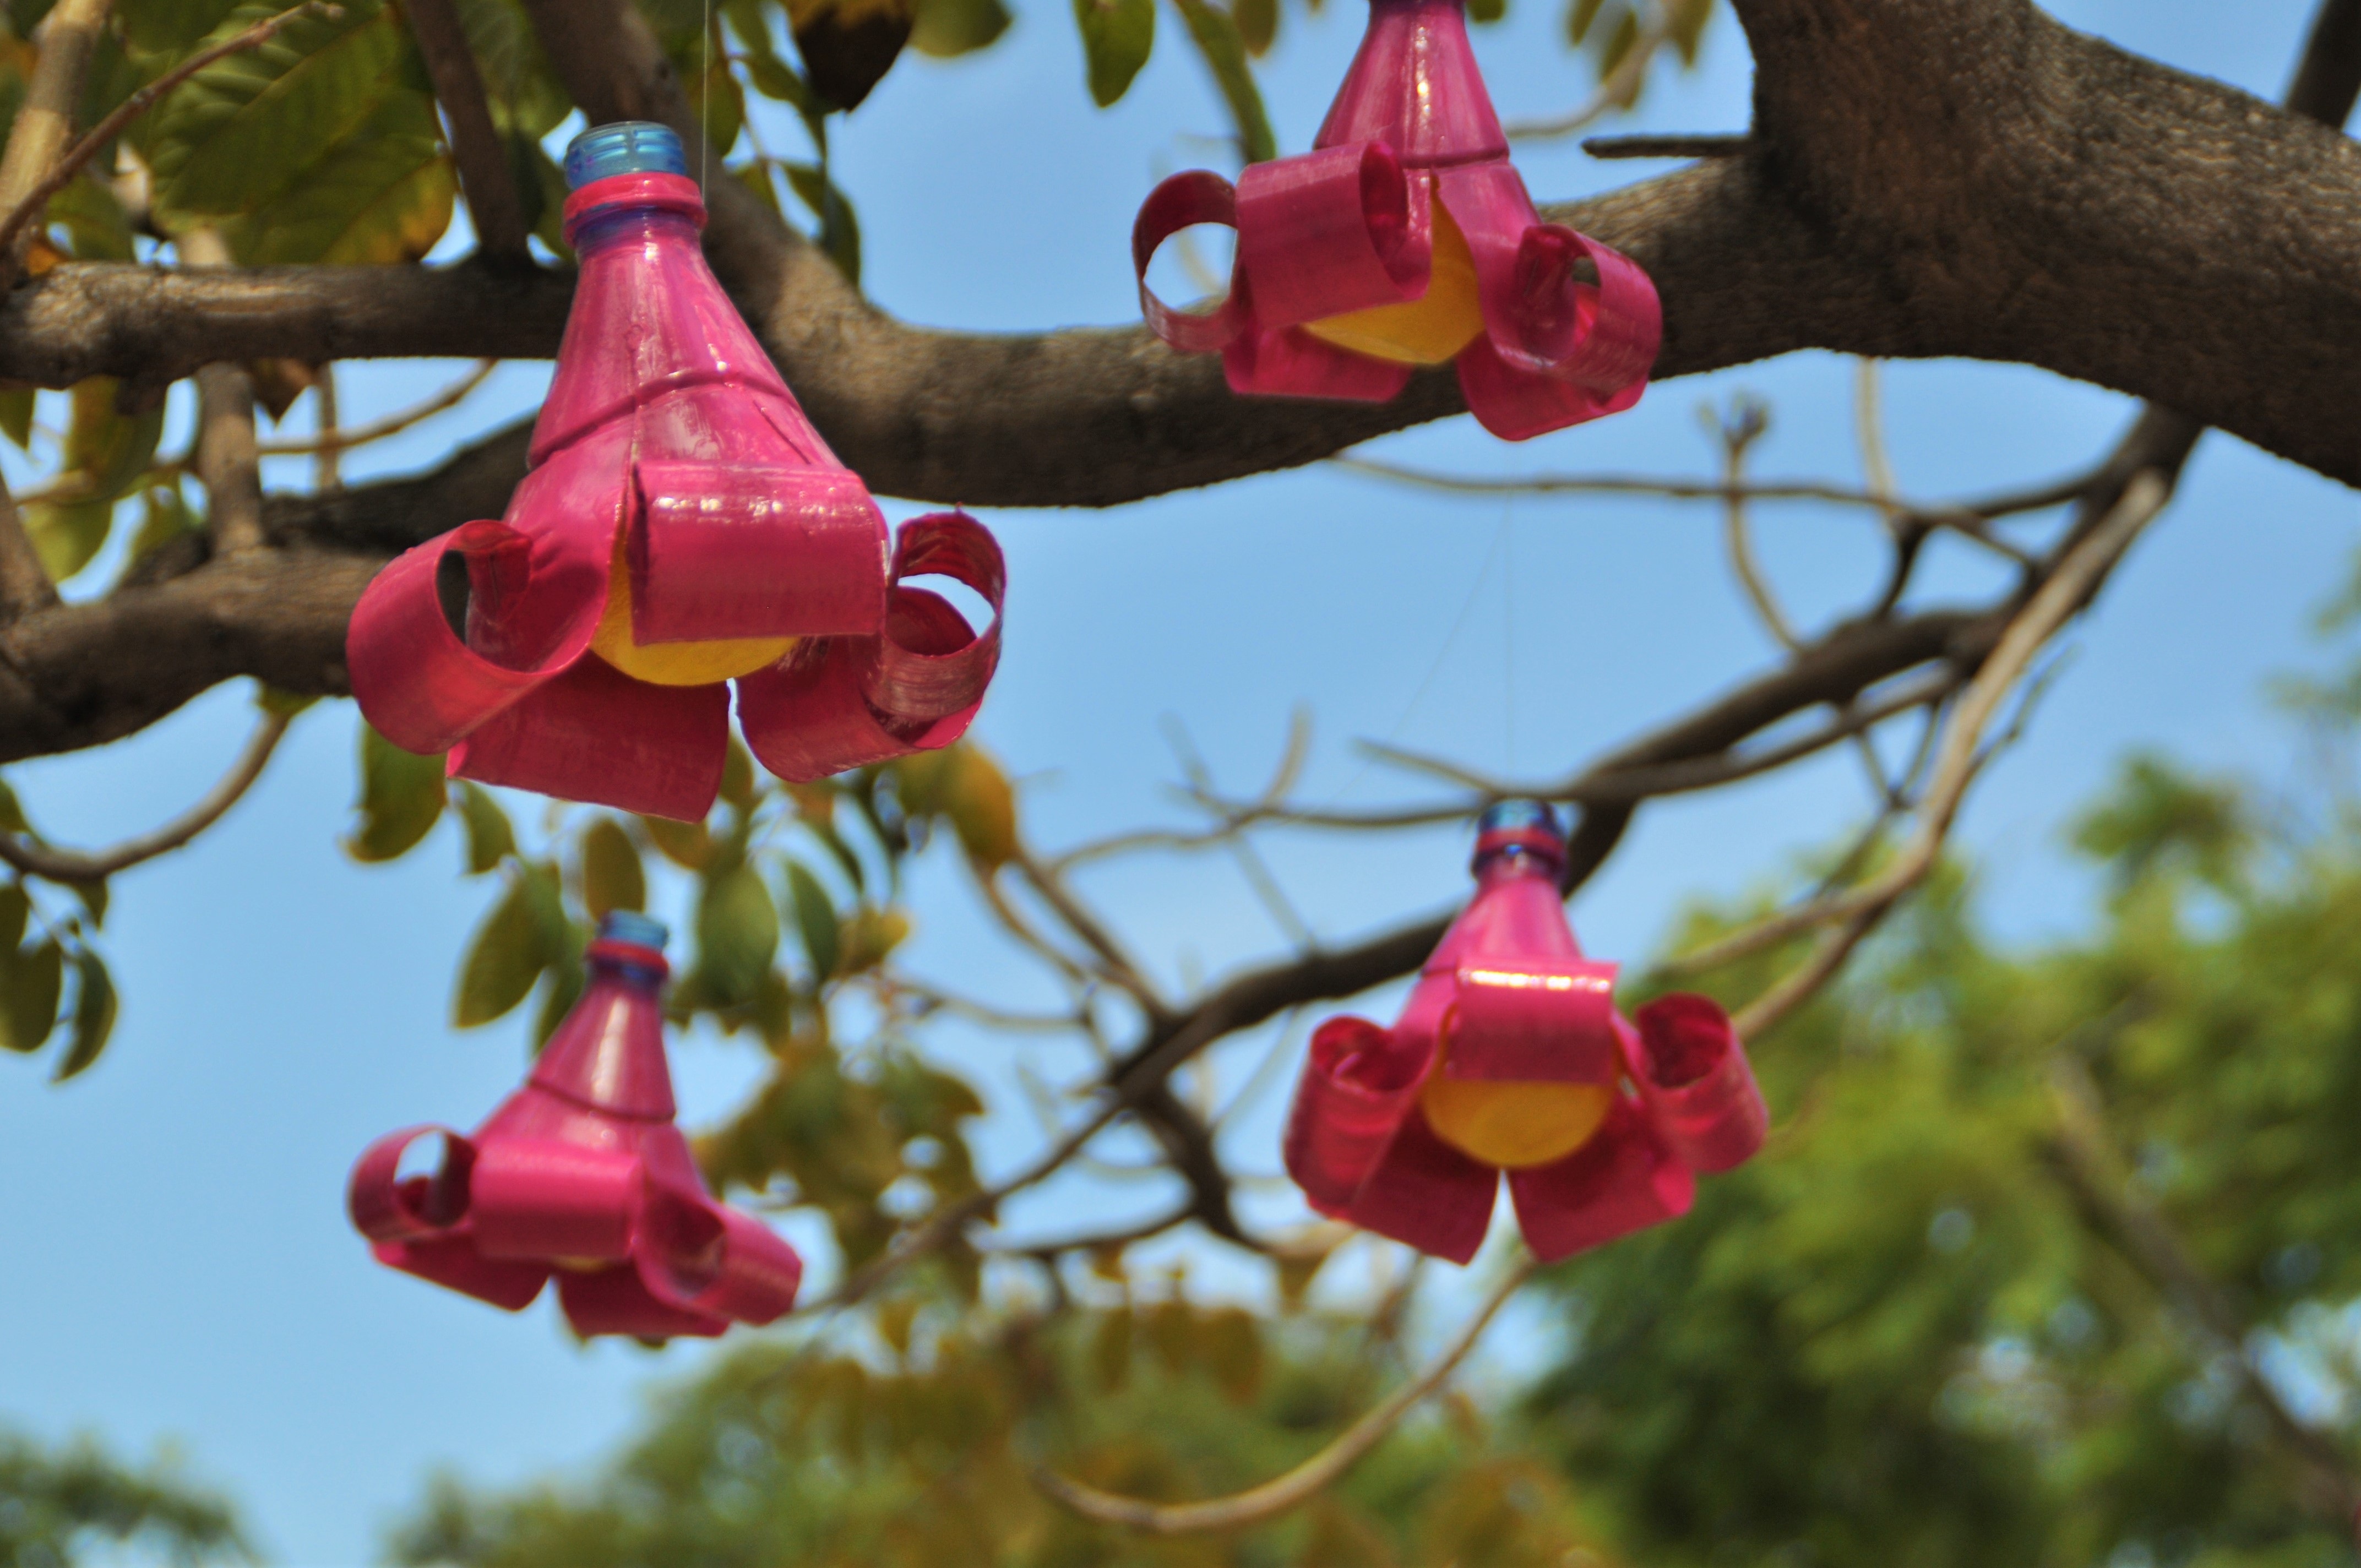
nature, blossom, abstract, plant, leaf, flower, spring, red, produce, color, botany, light bulb, flora, street art, art, upcycling, plastic bottle, flowering plant, land plant